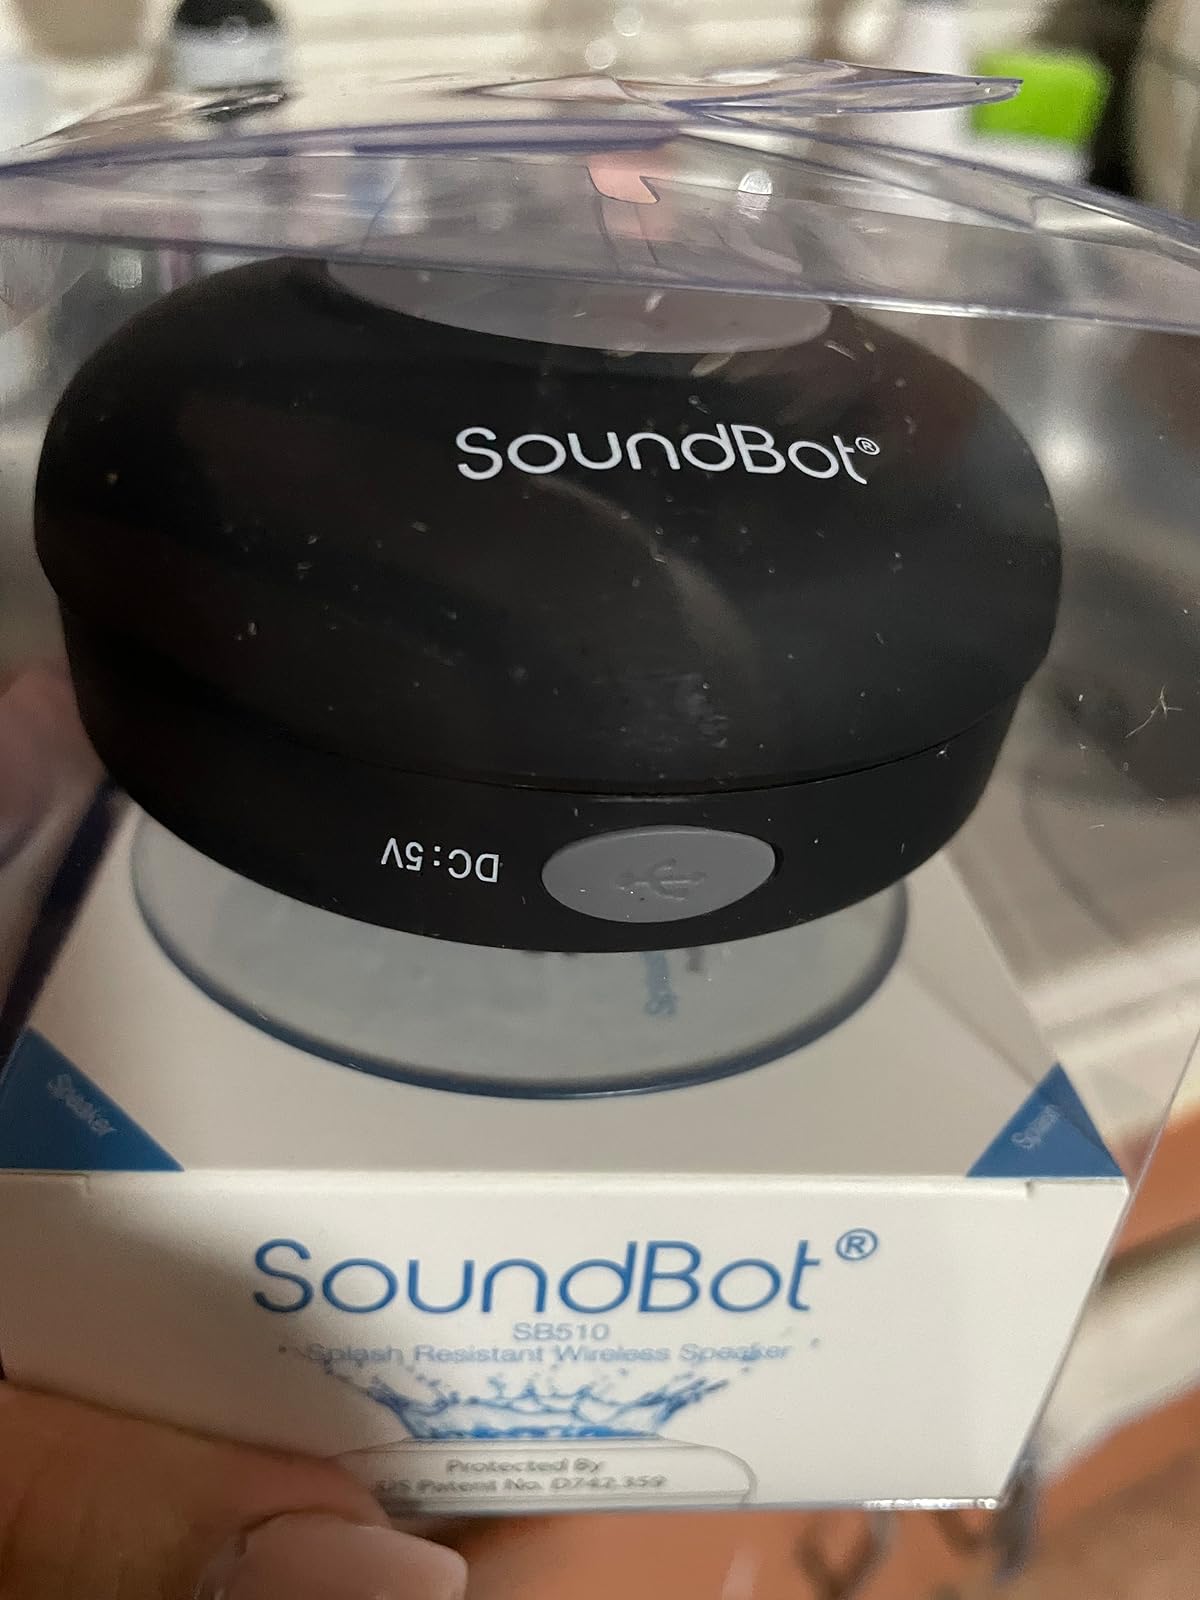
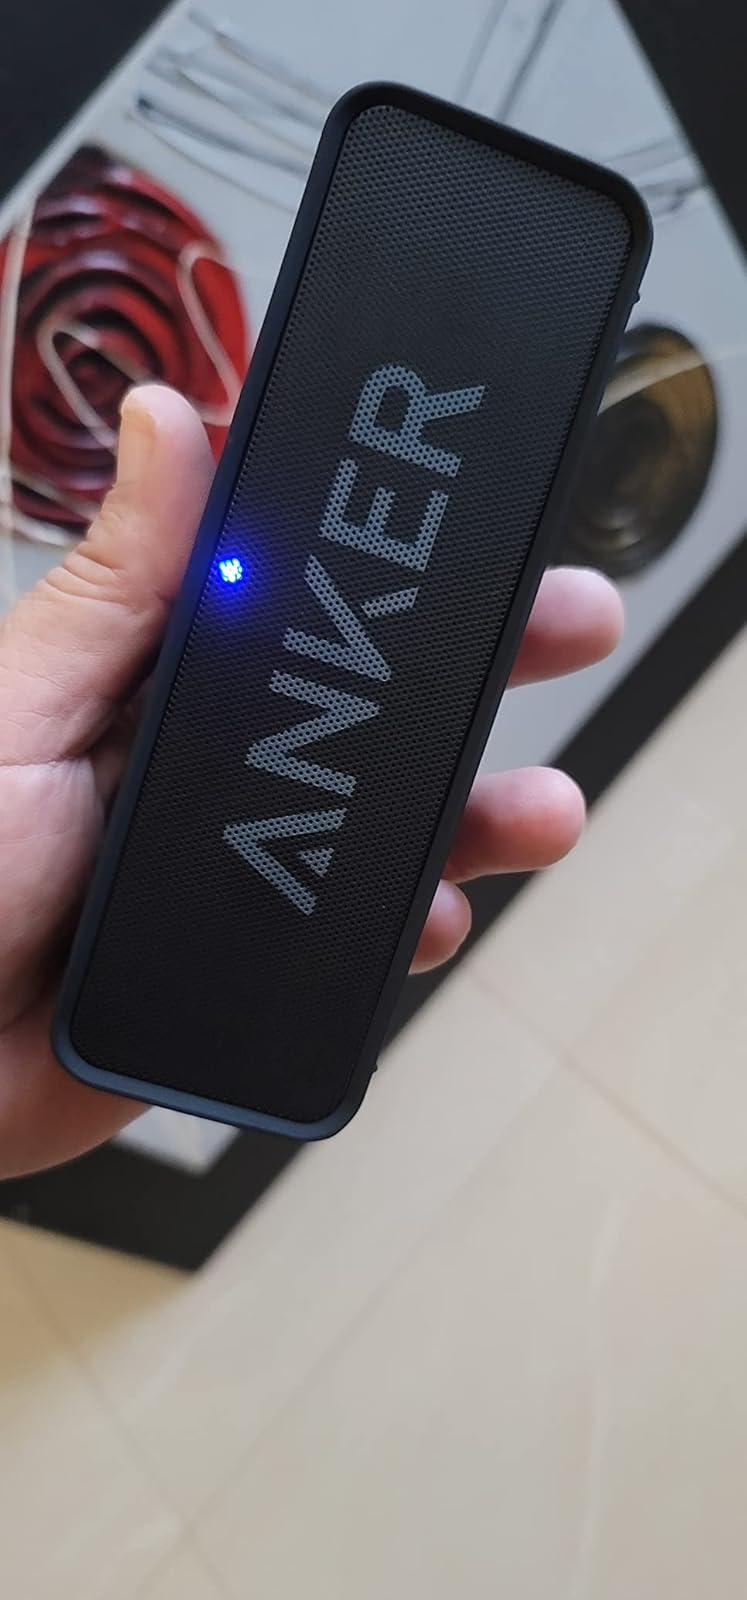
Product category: speaker
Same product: no